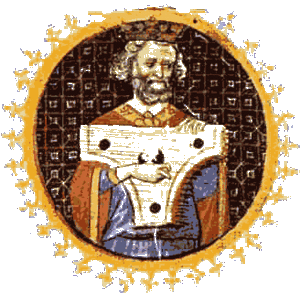
L'histoire du clavecin est, en tant que telle, une science récente car aucun traité d'ensemble sur ce sujet n'a été rédigé avant la période moderne. Elle s'appuie sur une iconographie et des documents écrits épars et disparates et sur l'étude des instruments anciens, souvent profondément altérés au cours de leur existence et aujourd'hui conservés dans les musées et les collections privées ; si nombre d'entre eux sont signés, datés et susceptibles d'un suivi dans les archives, beaucoup d'autres sont anonymes et ouvrent encore un vaste champ d'investigation aux experts.
Le psaltérion ou nonca est un instrument de musique à cordes qui apparaît au Moyen Âge ; il est fréquemment représenté, illustré ou sculpté à partir du Xᵉ siècle.